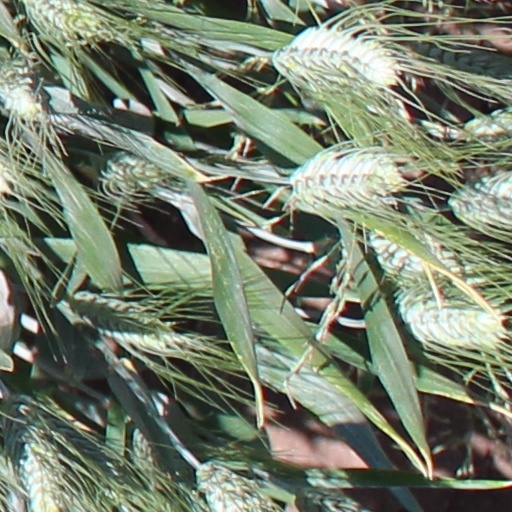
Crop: wheat